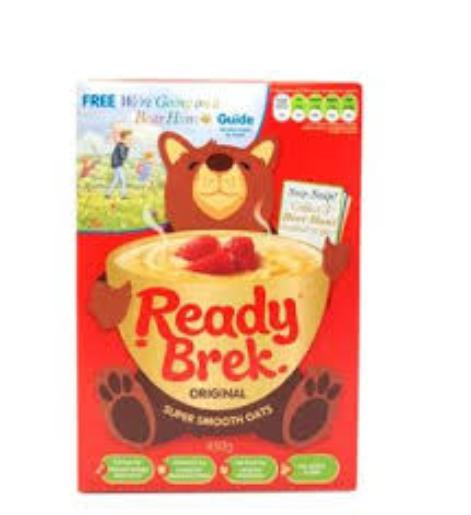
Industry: Food